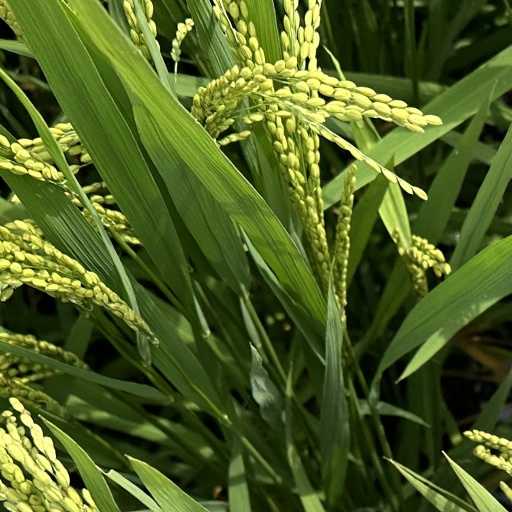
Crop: rice